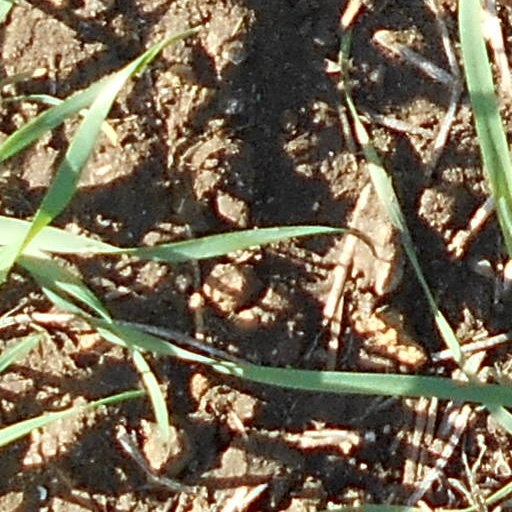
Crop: wheat